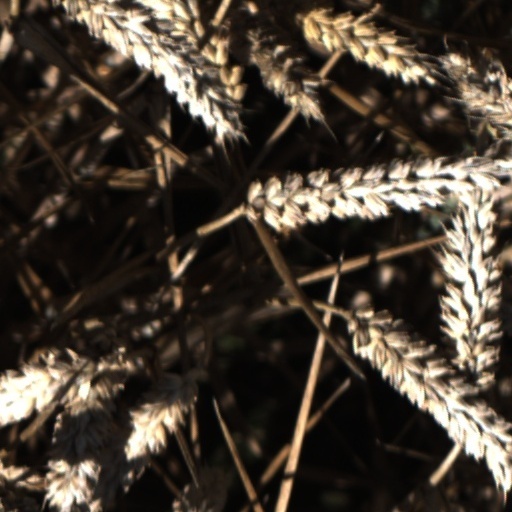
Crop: wheat